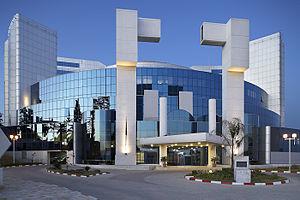
Ministère des finances - Alger - Algérie
L'Algérie ; et arabe algérien : الدزاير, الجازاير ou لدزاير ; en tamazight et tifinagh ⴷⵣⴰⵢⵔ est un pays d’Afrique du Nord faisant partie du Maghreb. Depuis 1962, elle est nommée en forme longue République algérienne démocratique et populaire, abrégée en RADP. Sa capitale est Alger, la ville la plus peuplée du pays, dans le Nord, sur la côte méditerranéenne.
L'économie de l'Algérie traite de la situation économique conjoncturelle et structurelle de l'Algérie. Depuis son indépendance en 1962, l'Algérie a lancé de grands projets économiques pour mettre en place une assise industrielle dense. Cependant, en dépit des réalisations importantes, qui ont été réalisées, l’économie algérienne est passée par divers stades de turbulence.
Le ministère des Finances est le ministère des Finances d'Algérie. Le ministère a son siège dans l'immeuble Ahmed-Francis à Ben Aknoun, à Alger.